Troy H. Middleton

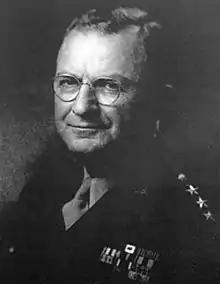

Lieutenant General Troy Houston Middleton (12 October 1889 – 9 October 1976) was a distinguished educator and senior officer of the United States Army who served as a corps commander in the European Theatre during World War II and later as president of Louisiana State University (LSU).